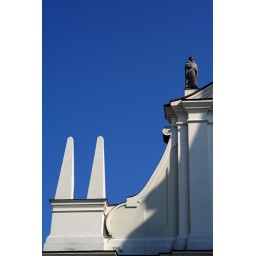
Soft lines of white against a beautiful blue sky. Warsaw, Poland.